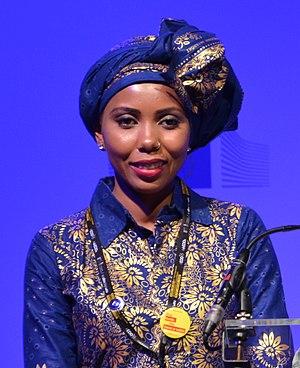
Jaha Dukureh est une militante gambienne luttant pour les droits des femmes et contre les mutilations génitales féminines.